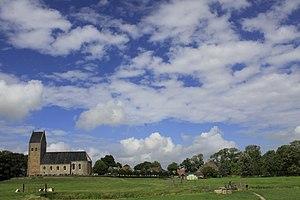
Un terp désigne une élévation artificielle construite par l'homme afin d'accueillir un habitat protégé de l'eau et en particulier du mouvement des marées dans les plaines littorales. Le mot terp est un terme néerlandais venu du Frison, une langue parlée dans la province de Frise aux Pays-Bas.